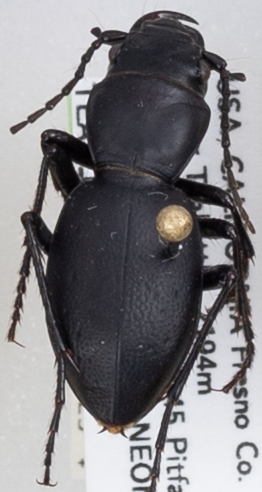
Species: Omus californicus
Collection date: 2022-06-21
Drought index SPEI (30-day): -0.926
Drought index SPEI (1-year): -1.28
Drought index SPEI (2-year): -2.09